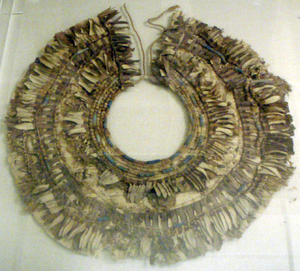
Situé dans la vallée des rois, dans la nécropole thébaine sur la rive ouest du Nil face à Louxor en Égypte, KV 54 est une cache pour le matériel d'embaumement de Toutânkhamon, à la suite du pillage de sa tombe.